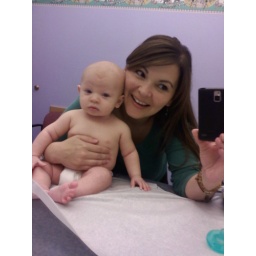
Looking in the mirror at the Dr.'s office